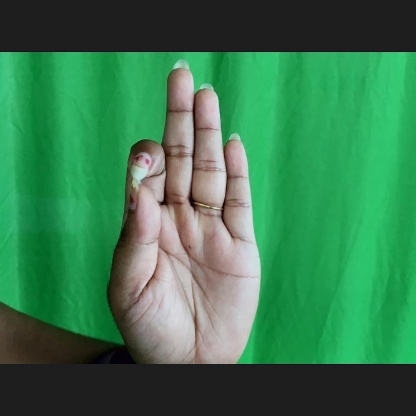
Mudra: Aralam